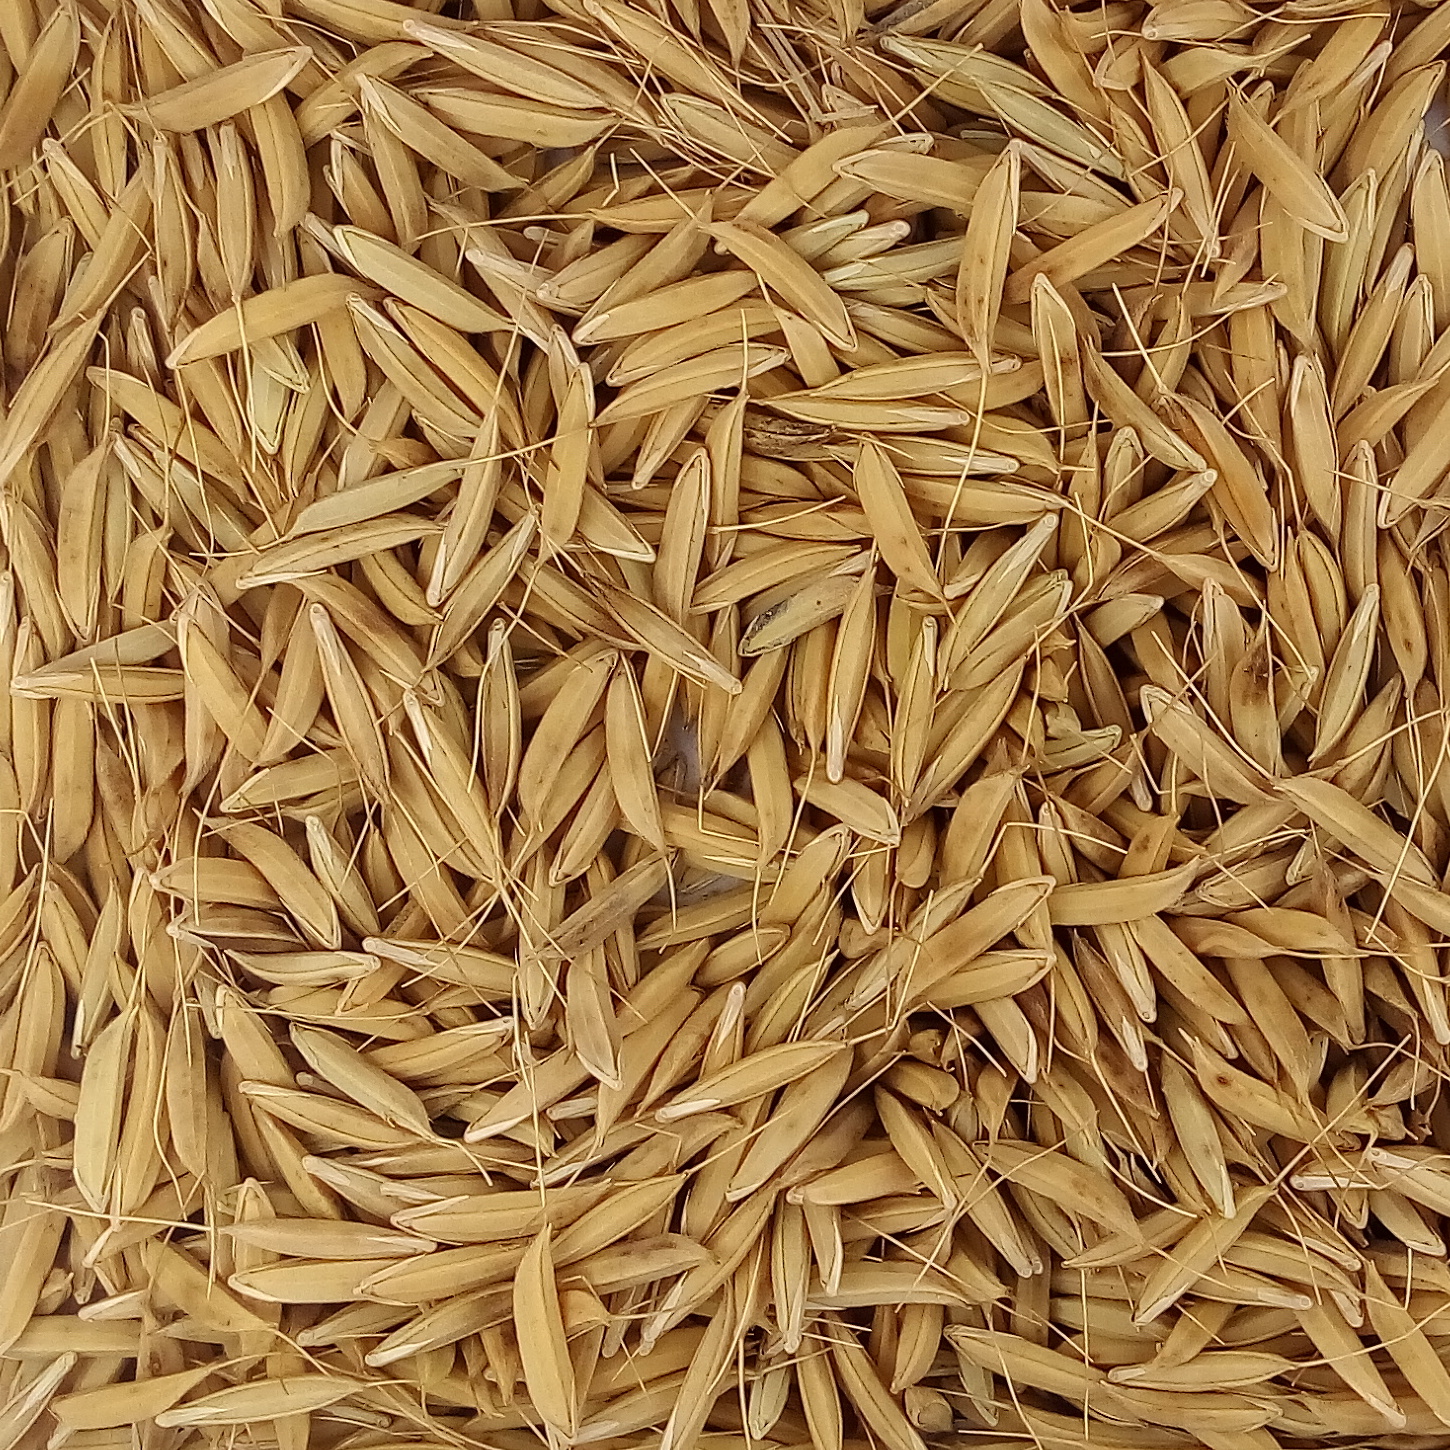
Rice seed variety: CSR_30